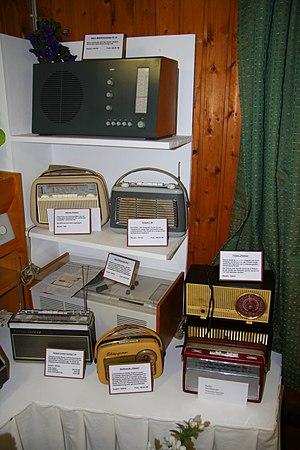
Wilhelm Max Braun, communément Max Braun, né le 25 octobre 1890 à Schillgallen et mort le 6 novembre 1951 à Francfort-sur-le-Main est un ingénieur, inventeur et entrepreneur allemand. Il est le fondateur de ce qui est aujourd'hui la multinationale Braun.